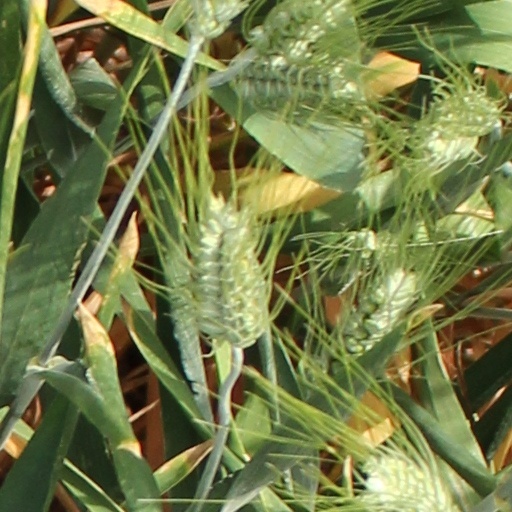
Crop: wheat